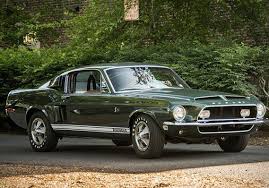
Vehicle type: Cars